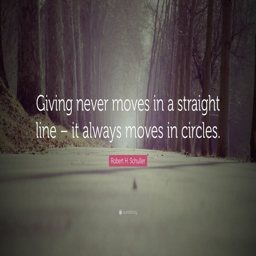
person never moves in a straight line -- it always moves in circles .